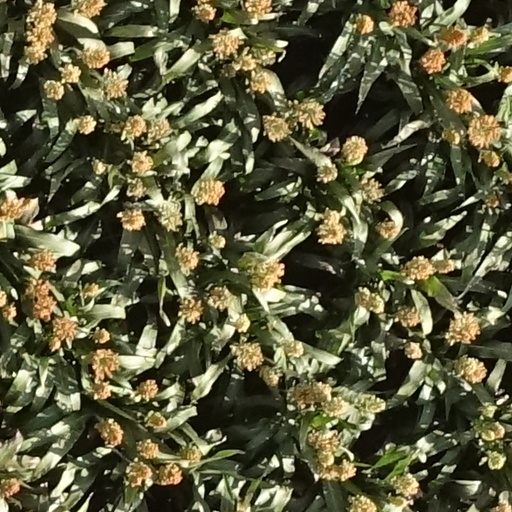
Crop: sorghum